Petre Dumitru

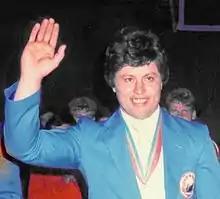
Dumitru at the 1984 Olympics

Petre Dumitru (born 11 November 1957) is a retired Romanian weightlifter. He competed at the 1980 and 1984 Olympics and won a silver medal in 1984.